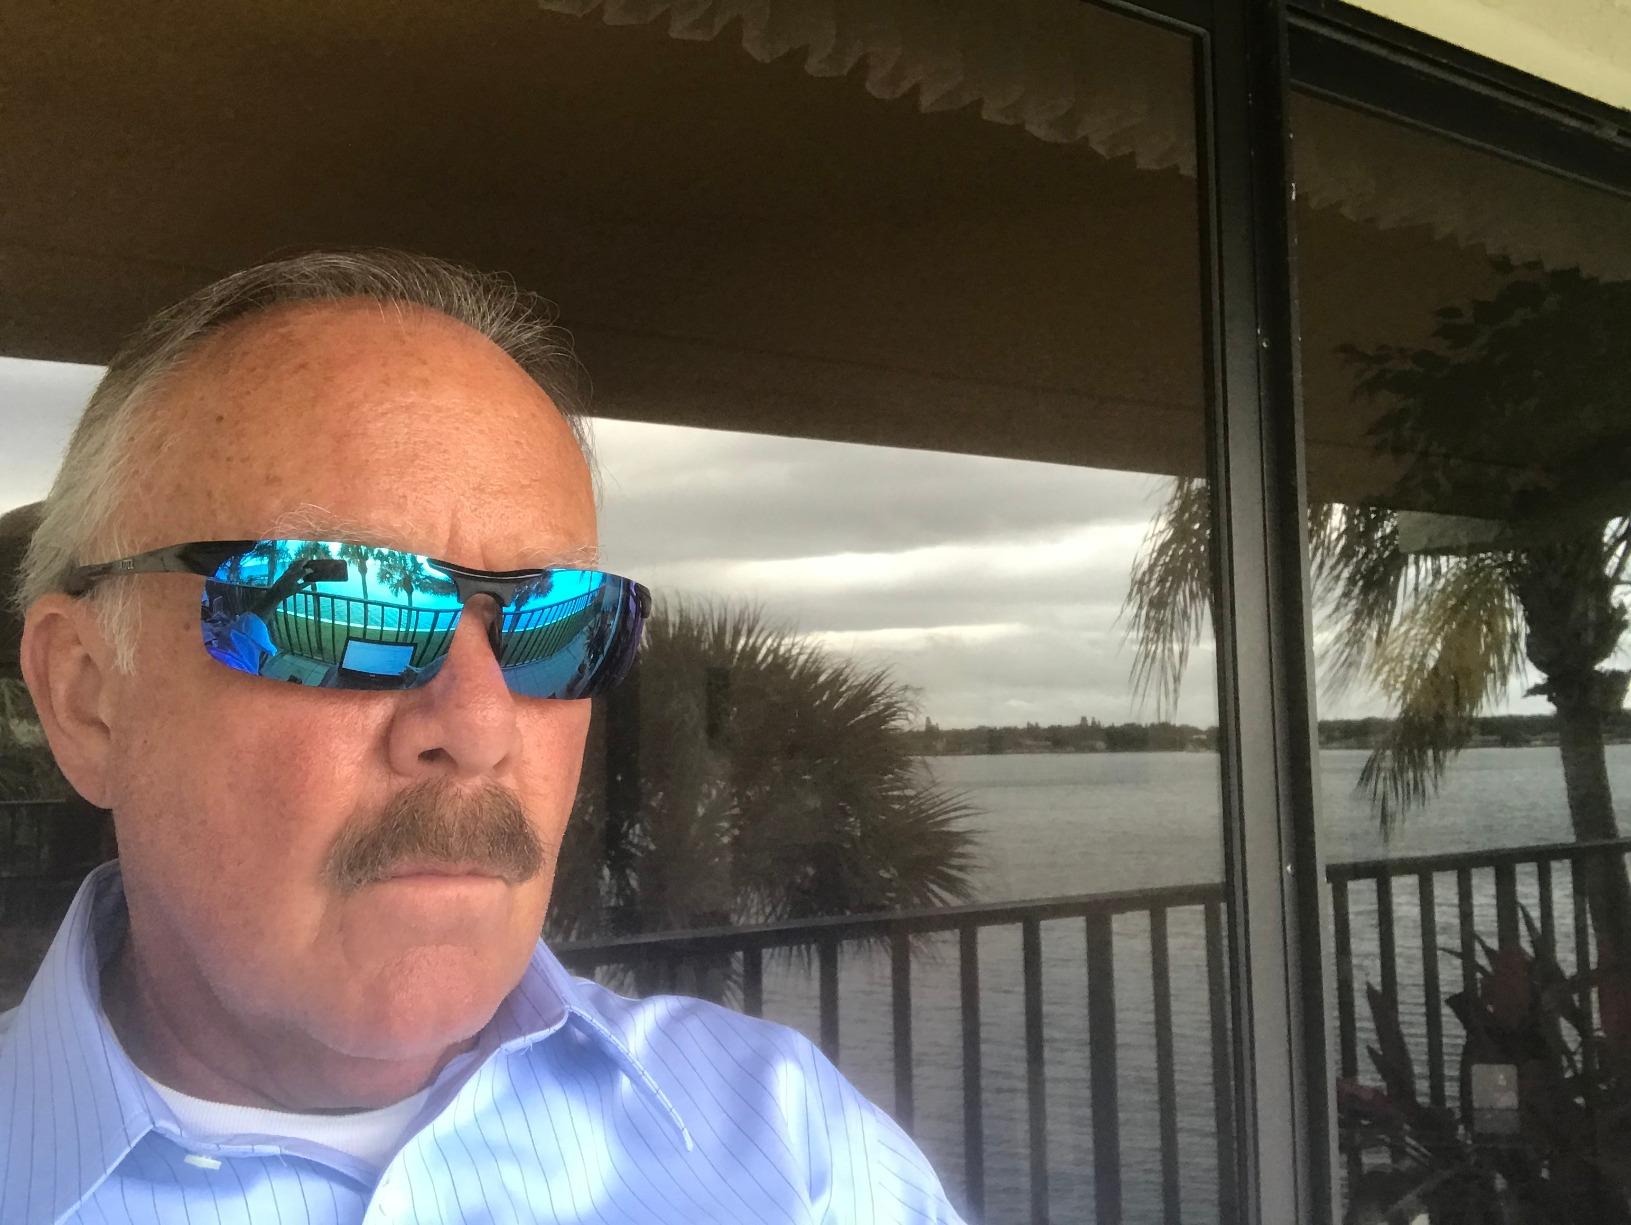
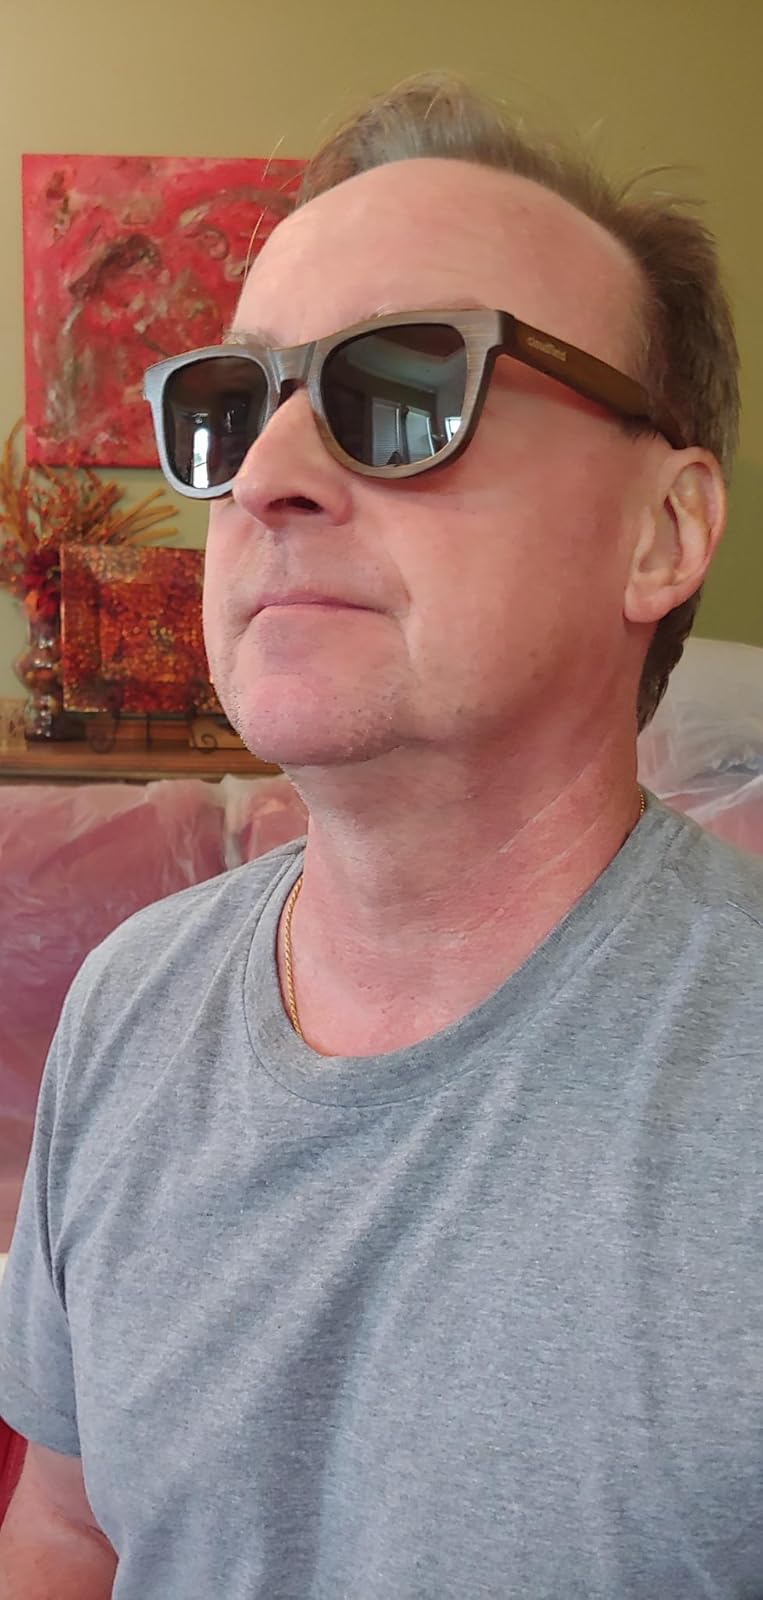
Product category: accessories_sunglasses
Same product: no